Naval Strike Missile

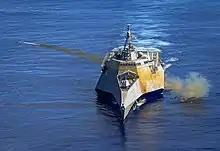
A naval strike missile is fired from the in 2019.

The state-of-the-art design and use of composite materials are meant to give the missile sophisticated stealth capabilities. The missile will weigh slightly more than and have a range of more than . NSM is designed for littoral waters ("brown water") as well as for open sea ("green water and blue water") scenarios. The usage of a high-strength titanium alloy blast/fragmentation warhead from TDW is in line with the modern lightweight design and features insensitive high-explosive. Warhead initiation is by a void-sensing Programmable Intelligent Multi-Purpose Fuze designed to optimise effect against hard targets.